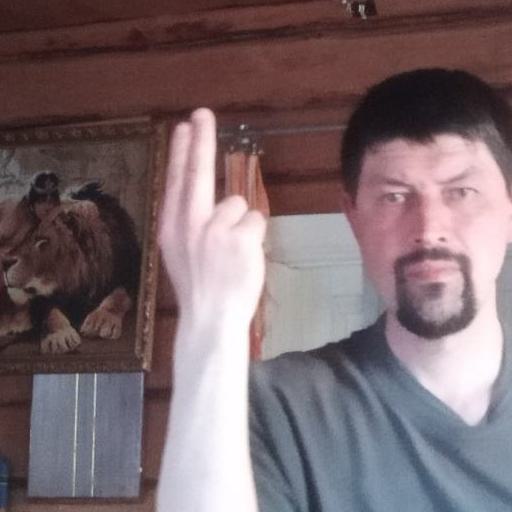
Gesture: two_up_inverted